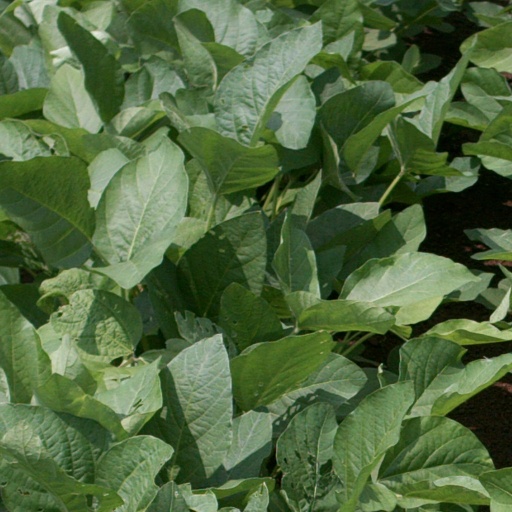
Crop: soybean